Arkansas Travelers

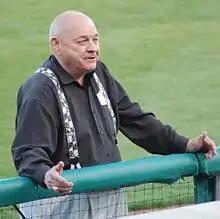
Bill Valentine

In 1976, Bill Valentine, a former American League umpire, became general manager for the Travelers. He would serve as general manager until 2007 and, after two seasons as an executive vice president for two more seasons, retired in March 2009. He also was a radio announcer for the team for eight years.In his first season as general manager, the team saw a 34% increase in attendance, due in part to Valentine's stunts including giving away tens of thousands of tickets to kids, hoping they would bring their parents to the game with them, and holding midget wrestling and amateur boxing at the stadium. The Travelers' attendance increased over the years and also saw on-field success, winning five league titles while Valentine was GM. Valentine has been inducted into the Arkansas Sports Hall of Fame, the Arkansas Officials Association Hall of Fame, the Texas League Hall of Fame, and the North Little Rock Boys Club Hall of Fame.